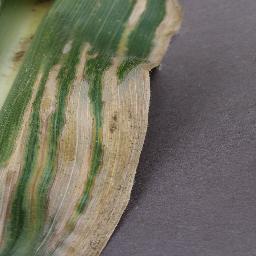
Label: Corn_(Maize)___Northern_Leaf_Blight